Insect wing

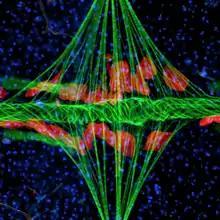
The diamond-shaped alary muscles (green) of the mosquito "Anopheles gambiae" and their structural relationship to the tube-like heart (also in green). Red depicts pericardial cells, blue cell nuclei.

The muscles that control flight in insects can take up to 10% to 30% of the total body mass. The muscles that control flight vary with the two types of flight found in insects: indirect and direct. Insects that use first, indirect, have the muscles attach to the tergum instead of the wings, as the name suggests. As the muscles contract, the thoracic box becomes distorted, transferring the energy to the wing. There are two "bundles" of muscles, those that span parallel to the tergum, the dorsolongitudinals, and those that are attached to the tegum and extend to the sternum, the dorsoventrals. In direct muscle, the connection is directly from the pleuron (thoracic wall) to individual sclerites located at the base of the wing. The subalar and basilar muscles have ligament attachments to the subalar and basilar sclerites. Here resilin, a highly elastic material, forms the ligaments connecting flight muscles to the wing apparatus.